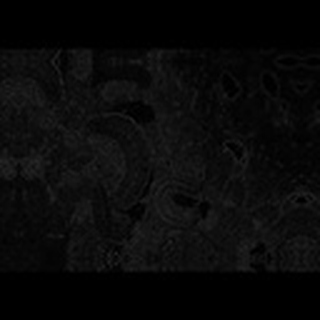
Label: cotton_army_worm